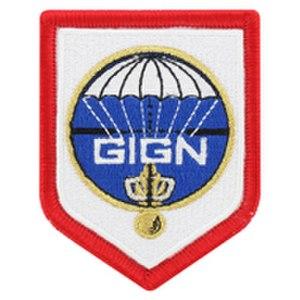
Insigne du GIGN